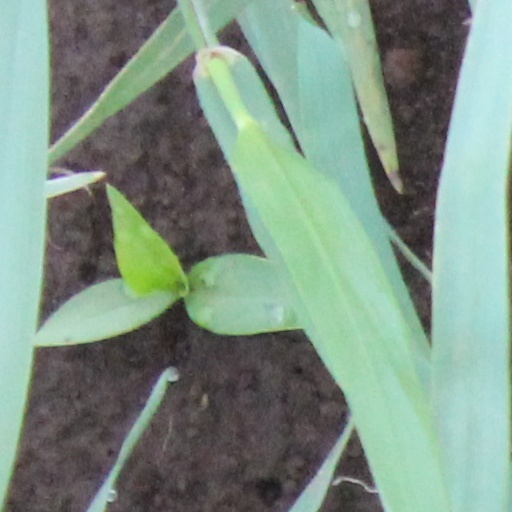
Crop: wheat